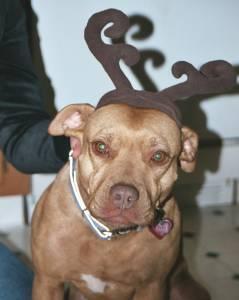
american pit bull terrier